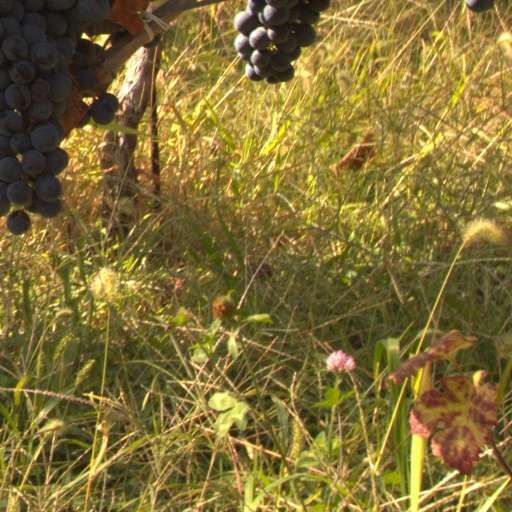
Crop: grape